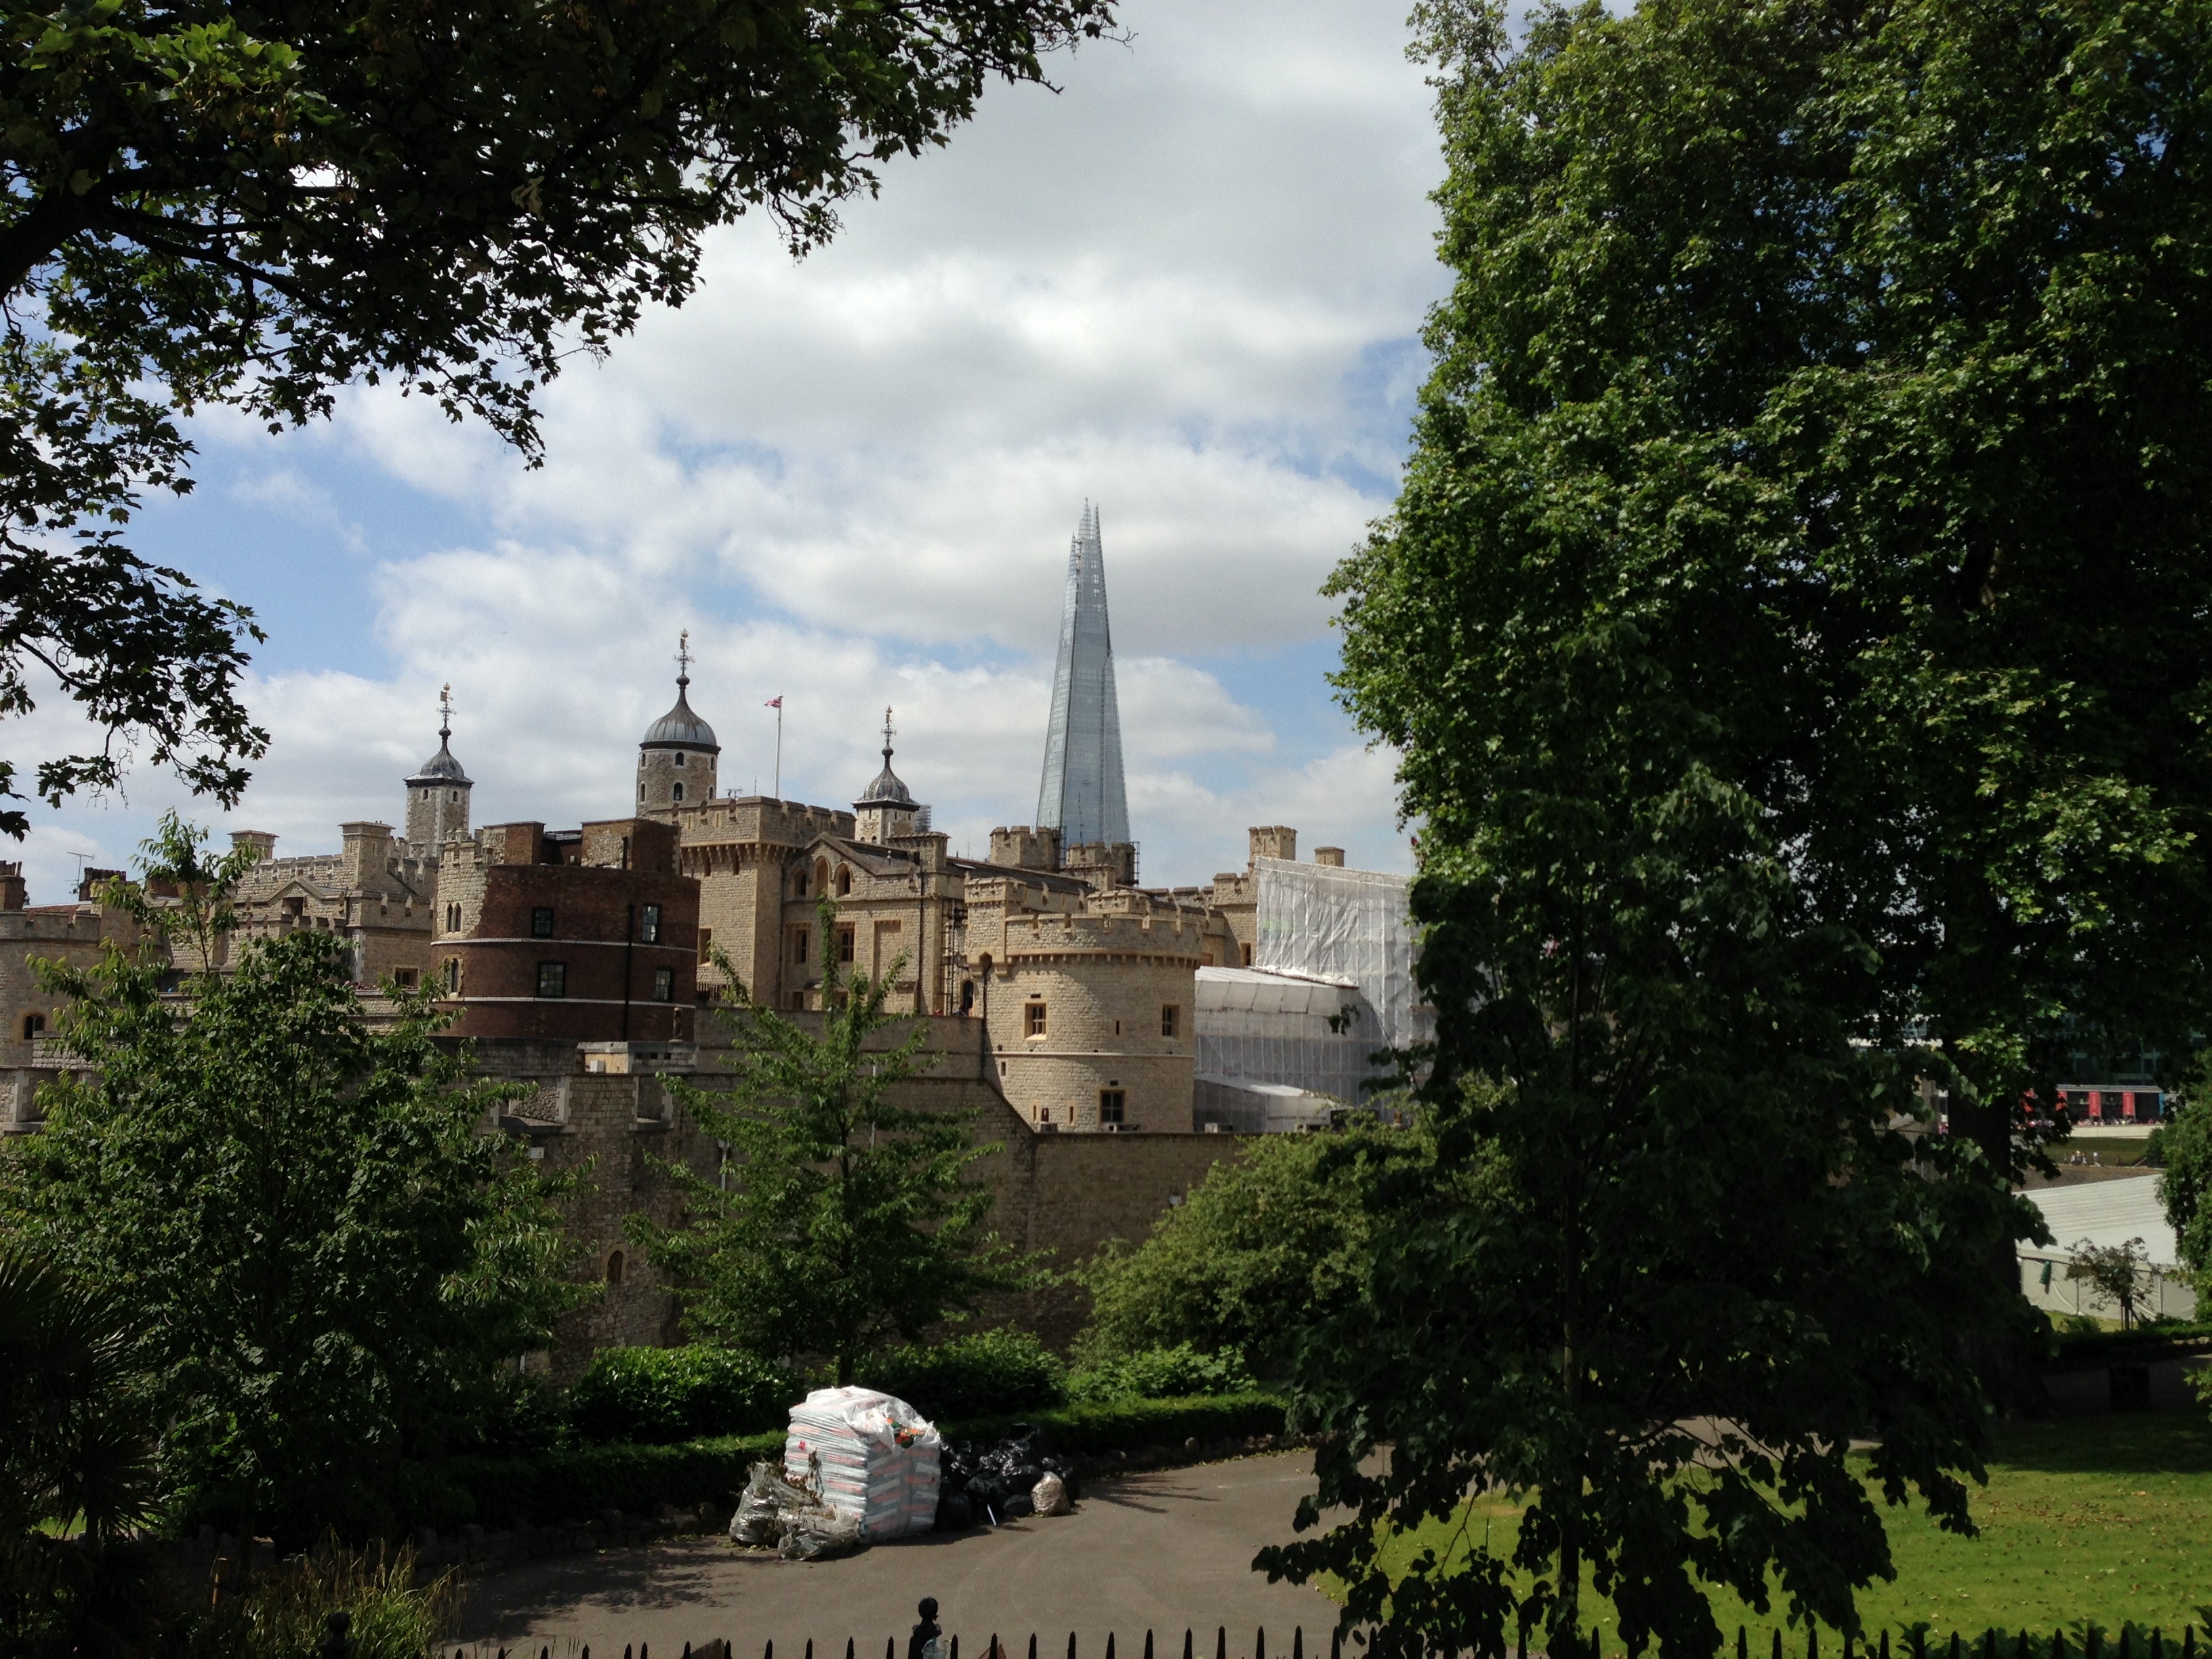
building, chateau, palace, skyscraper, castle, garden, place of worship, london, temple, ruins, monastery, estate, tower of london